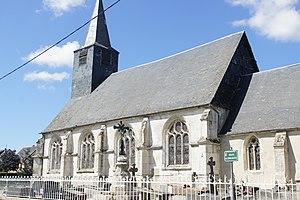
Église de Vattetot-sous-Beaumont